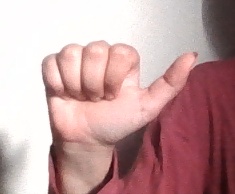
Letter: dhad